Yoon Suk Yeol

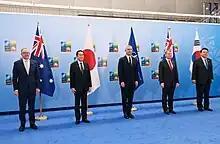
Yoon at the 2023 NATO summit in Vilnius, Lithuania

During primary debates amongst PPP presidential candidates, Yoon appeared to have the hanja character for "king" written on his left palm, a shamanist talisman for good luck. Yoon's primary opponents, including Hong Joon-pyo and Yoo Seong-min, criticized Yoon for using shamanist practices and made comparisons to the Choi Soon-sil scandal. In response to the criticism, Yoon stated that "a supporter drew that as a message of support, encouraging me to be confident like a 'king' during the debate" and that he had forgotten to wash the mark off.